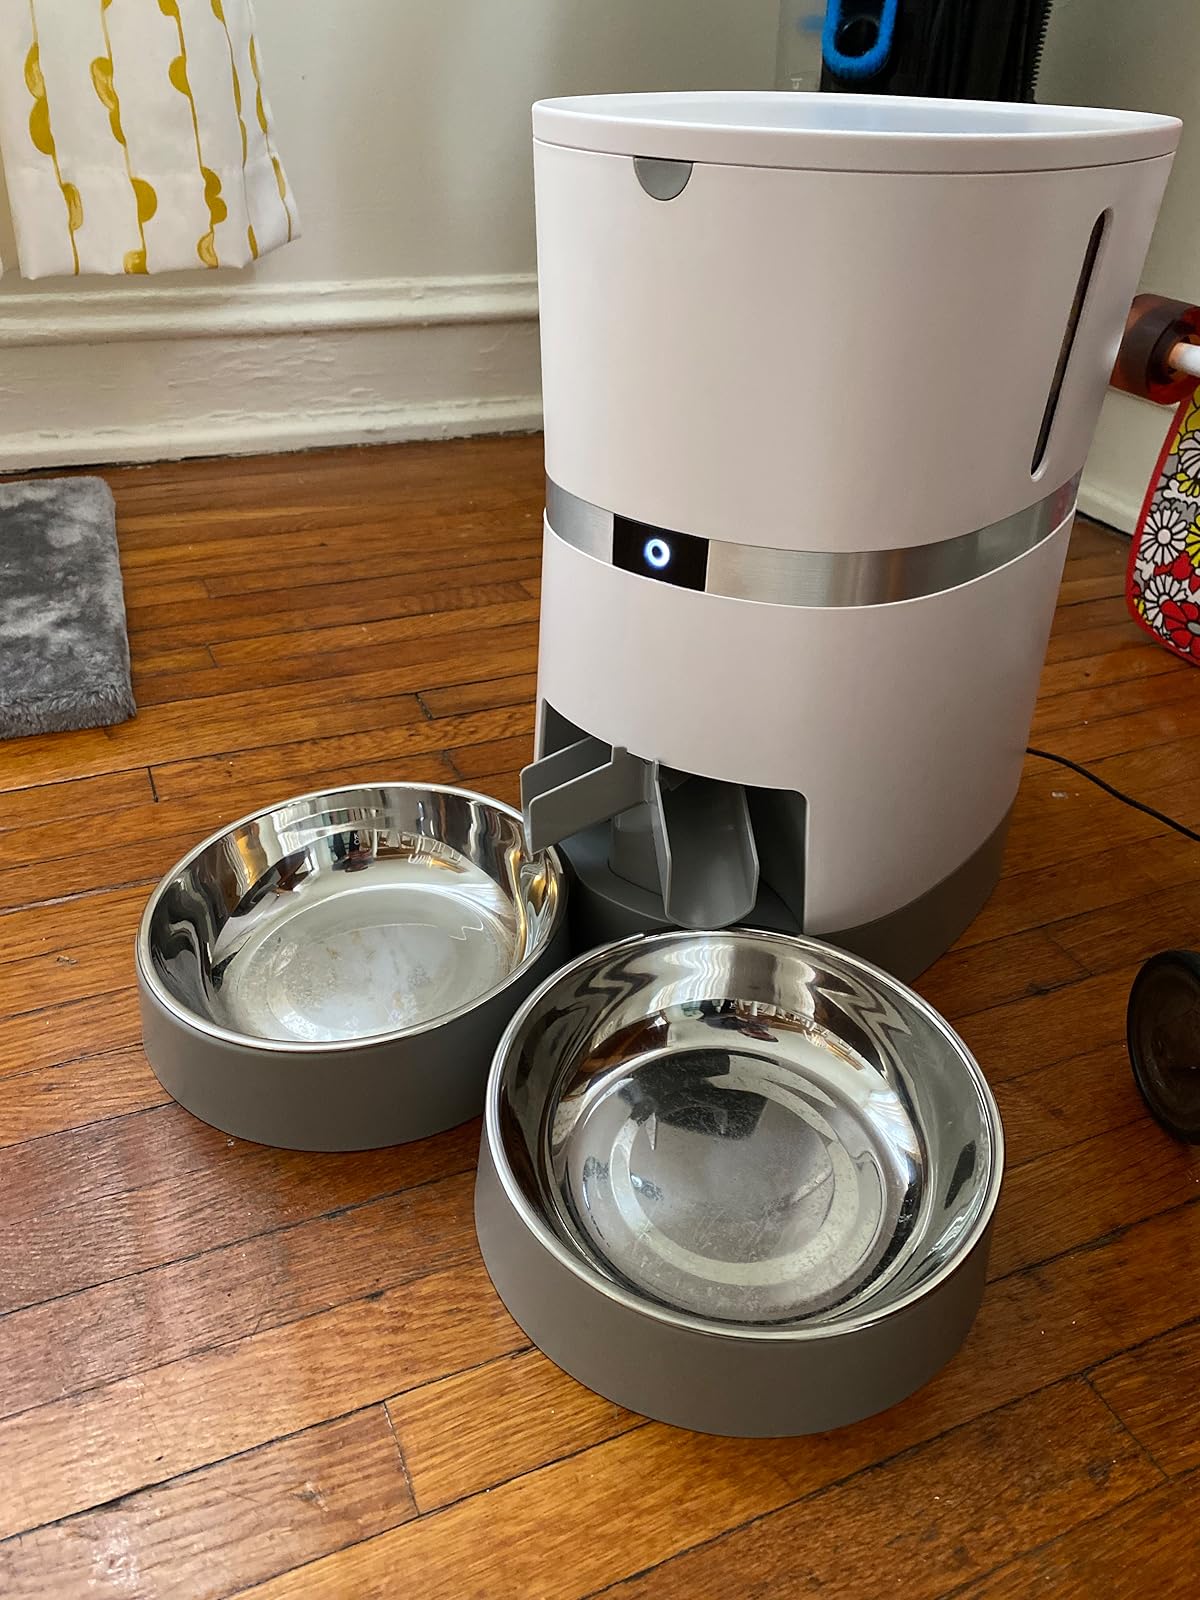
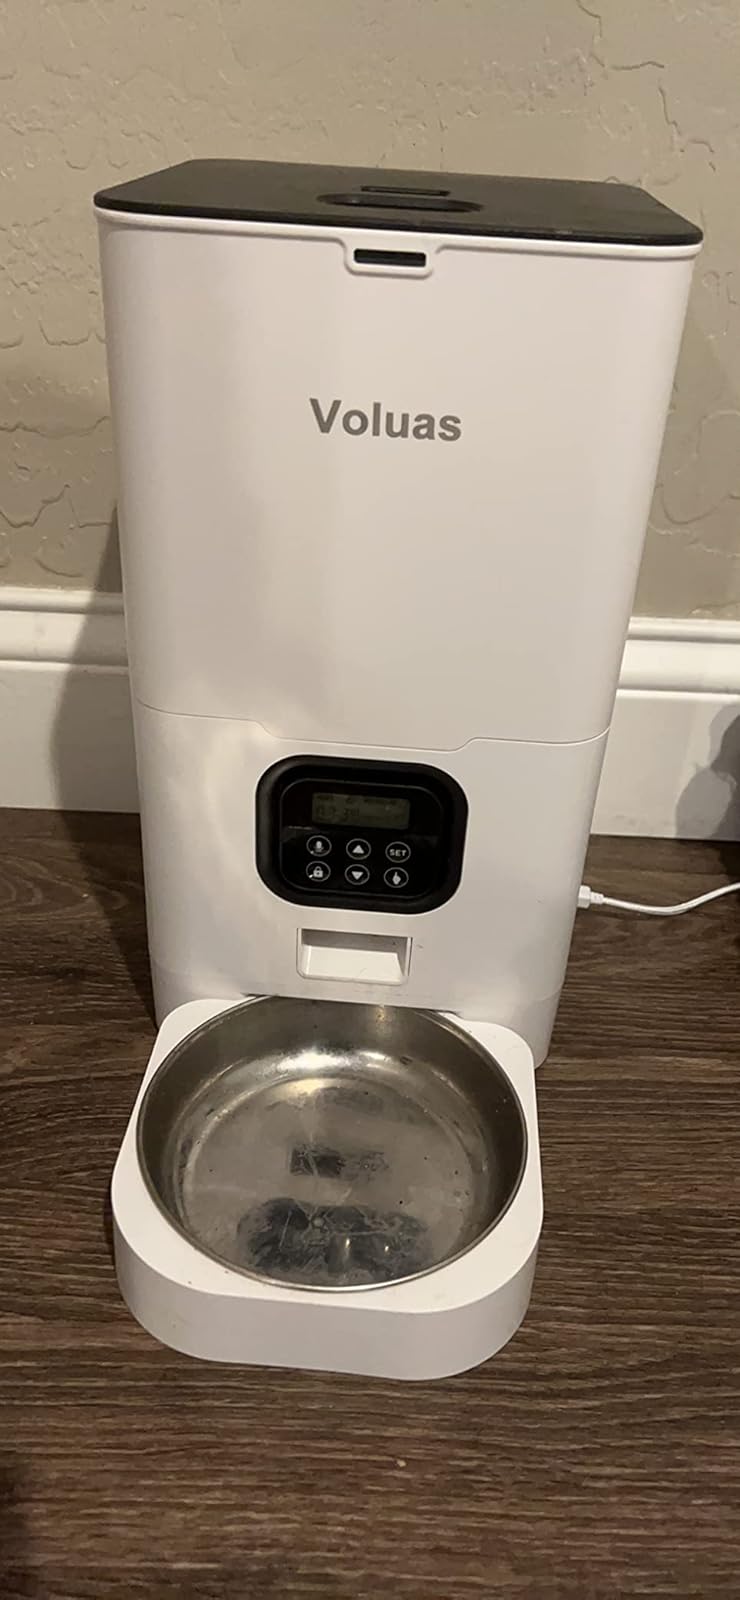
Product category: items_feeder
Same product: no